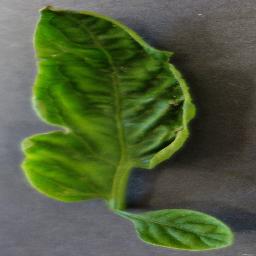
Label: Tomato___Tomato_Yellow_Leaf_Curl_Virus